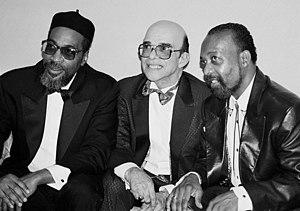
Kenny Gamble et Leon Huff est un tandem américain de musiciens, auteurs-compositeurs et producteurs de musique, connu pour avoir fortement contribué à développer le style Philadelphia soul de la fin des années 1960 aux années 1970. En plus de former leur propre label, Philadelphia International Records, Gamble et Huff écrivent et produisent 175 disques d'or et de platine, ce qui leur vaut une intronisation au Rock and Roll Hall of Fame dans la catégorie « non-performers » en mars 2008.